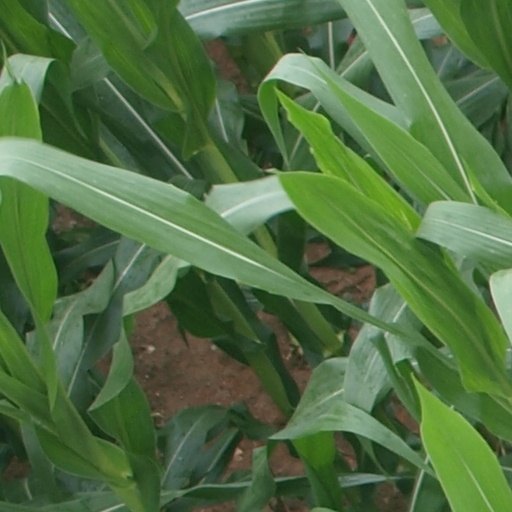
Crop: maize; corn